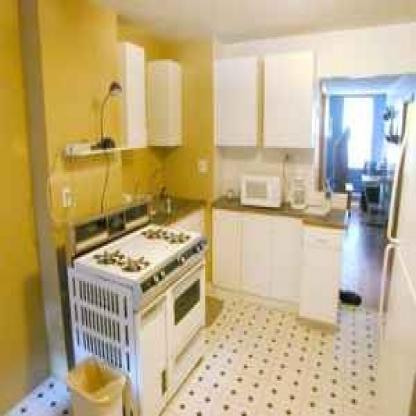
Scene: Indoor